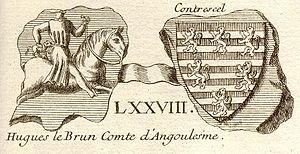
Hugues le Brun, comte d’Angoulême
"Hugues XI de Lusignan dit ""le Brun"", naît vers 1221. Il meurt le 6 avril 1250 lors de la bataille de Fariskur au cours de la septième croisade.